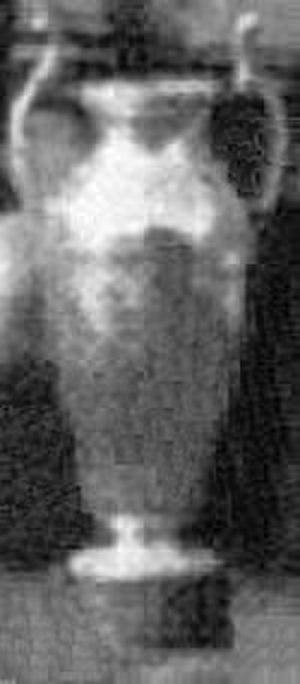
La Coupe de France de rugby
Le Club athlétique Bordeaux Bègles Gironde est un club basé à Bègles, dans la banlieue de Bordeaux. L'équipe première de sa section rugby à XV a fusionné avec celle du Stade Bordelais Université Club pour fonder l'Union Bordeaux Bègles en mars 2006. Le club conserve ses équipes de jeunes jusqu'aux juniors.
L'édition 1949-1950 de la Coupe de France est la 14ᵉ édition de la Coupe de France de rugby à XV.
L'édition 1944-1945 de la Coupe de France est la 9ᵉ édition de la Coupe de France de rugby à XV.
Le championnat de France de rugby à XV de première division 1950-51 est disputé par 48 équipes groupées en huit poules de six. Vingt-quatre équipes sont qualifiées pour disputer une deuxième phase qualificative qui comprend huit poules de trois clubs. Les premiers de chaque poule sont qualifiés pour disputer des quarts de finale.
L'édition 1950-1951 de la Coupe de France est la 15ᵉ édition de la Coupe de France de rugby à XV.
Le Football club TOAC TOEC rugby ou FCTT Rugby est un club de rugby à XV français basé dans la ville de Toulouse, il évolue actuellement en Fédérale 1 pour la saison 2020-2021.